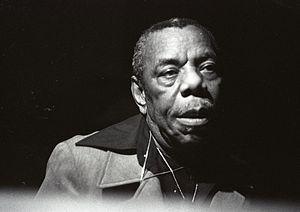
William Thomas Dupree dit Champion Jack Dupree est un pianiste et chanteur de blues américain.